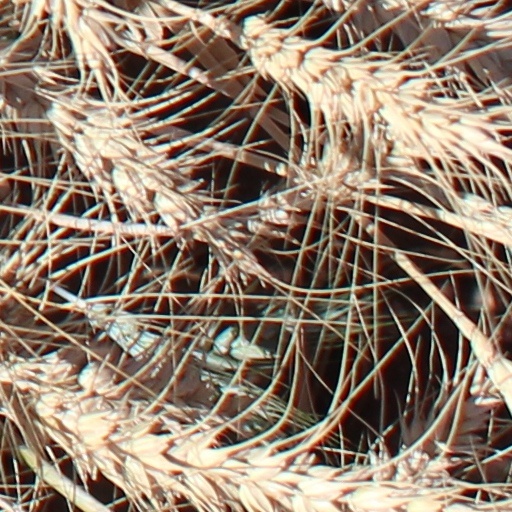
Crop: wheat